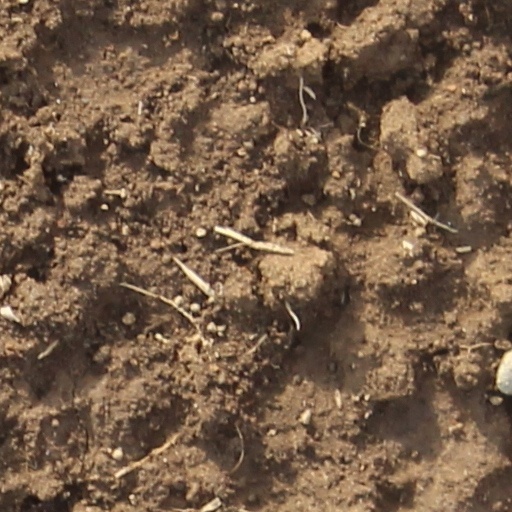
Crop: wheat